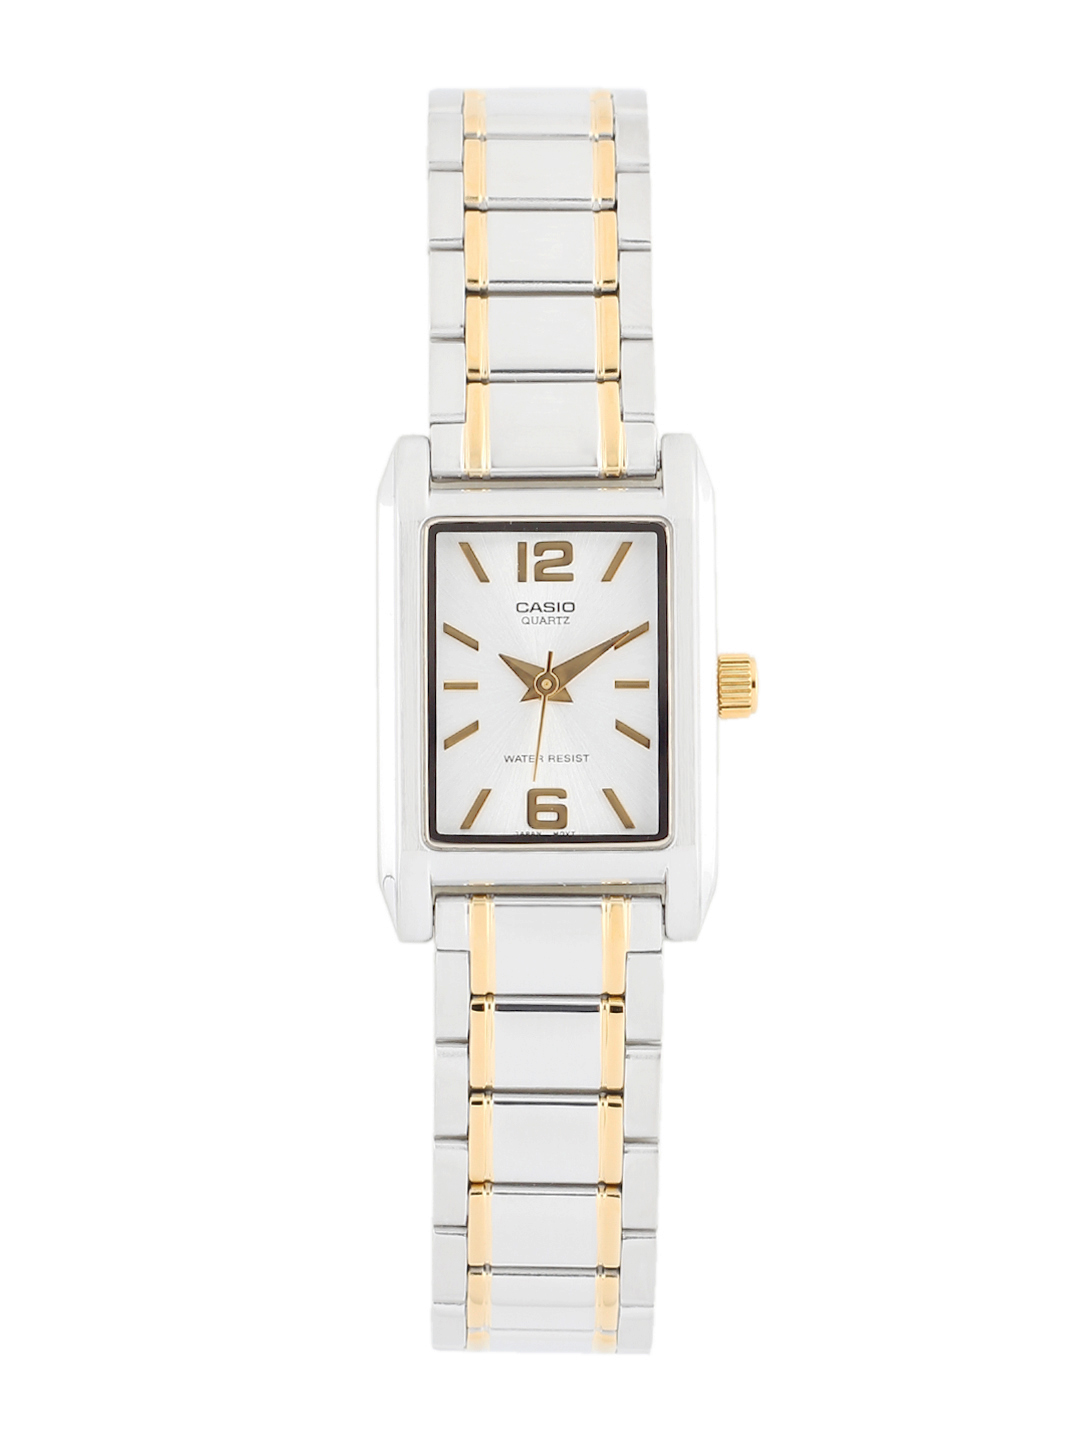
Casio Enticer Women White Dial Watch  LTP-1235SG-7ADF(A360)
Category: Accessories / Watches / Watches
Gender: Women
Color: White
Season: Winter 2016
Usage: Casual